Luciana Salazar

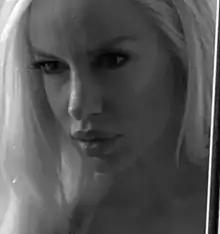
Salazar in 2014

Salazar started her career as a model at the age of four, when she shot her first television commercial. As a teenager, she began to work as a model in Buenos Aires in January 1996 and began to take dancing and singing classes.